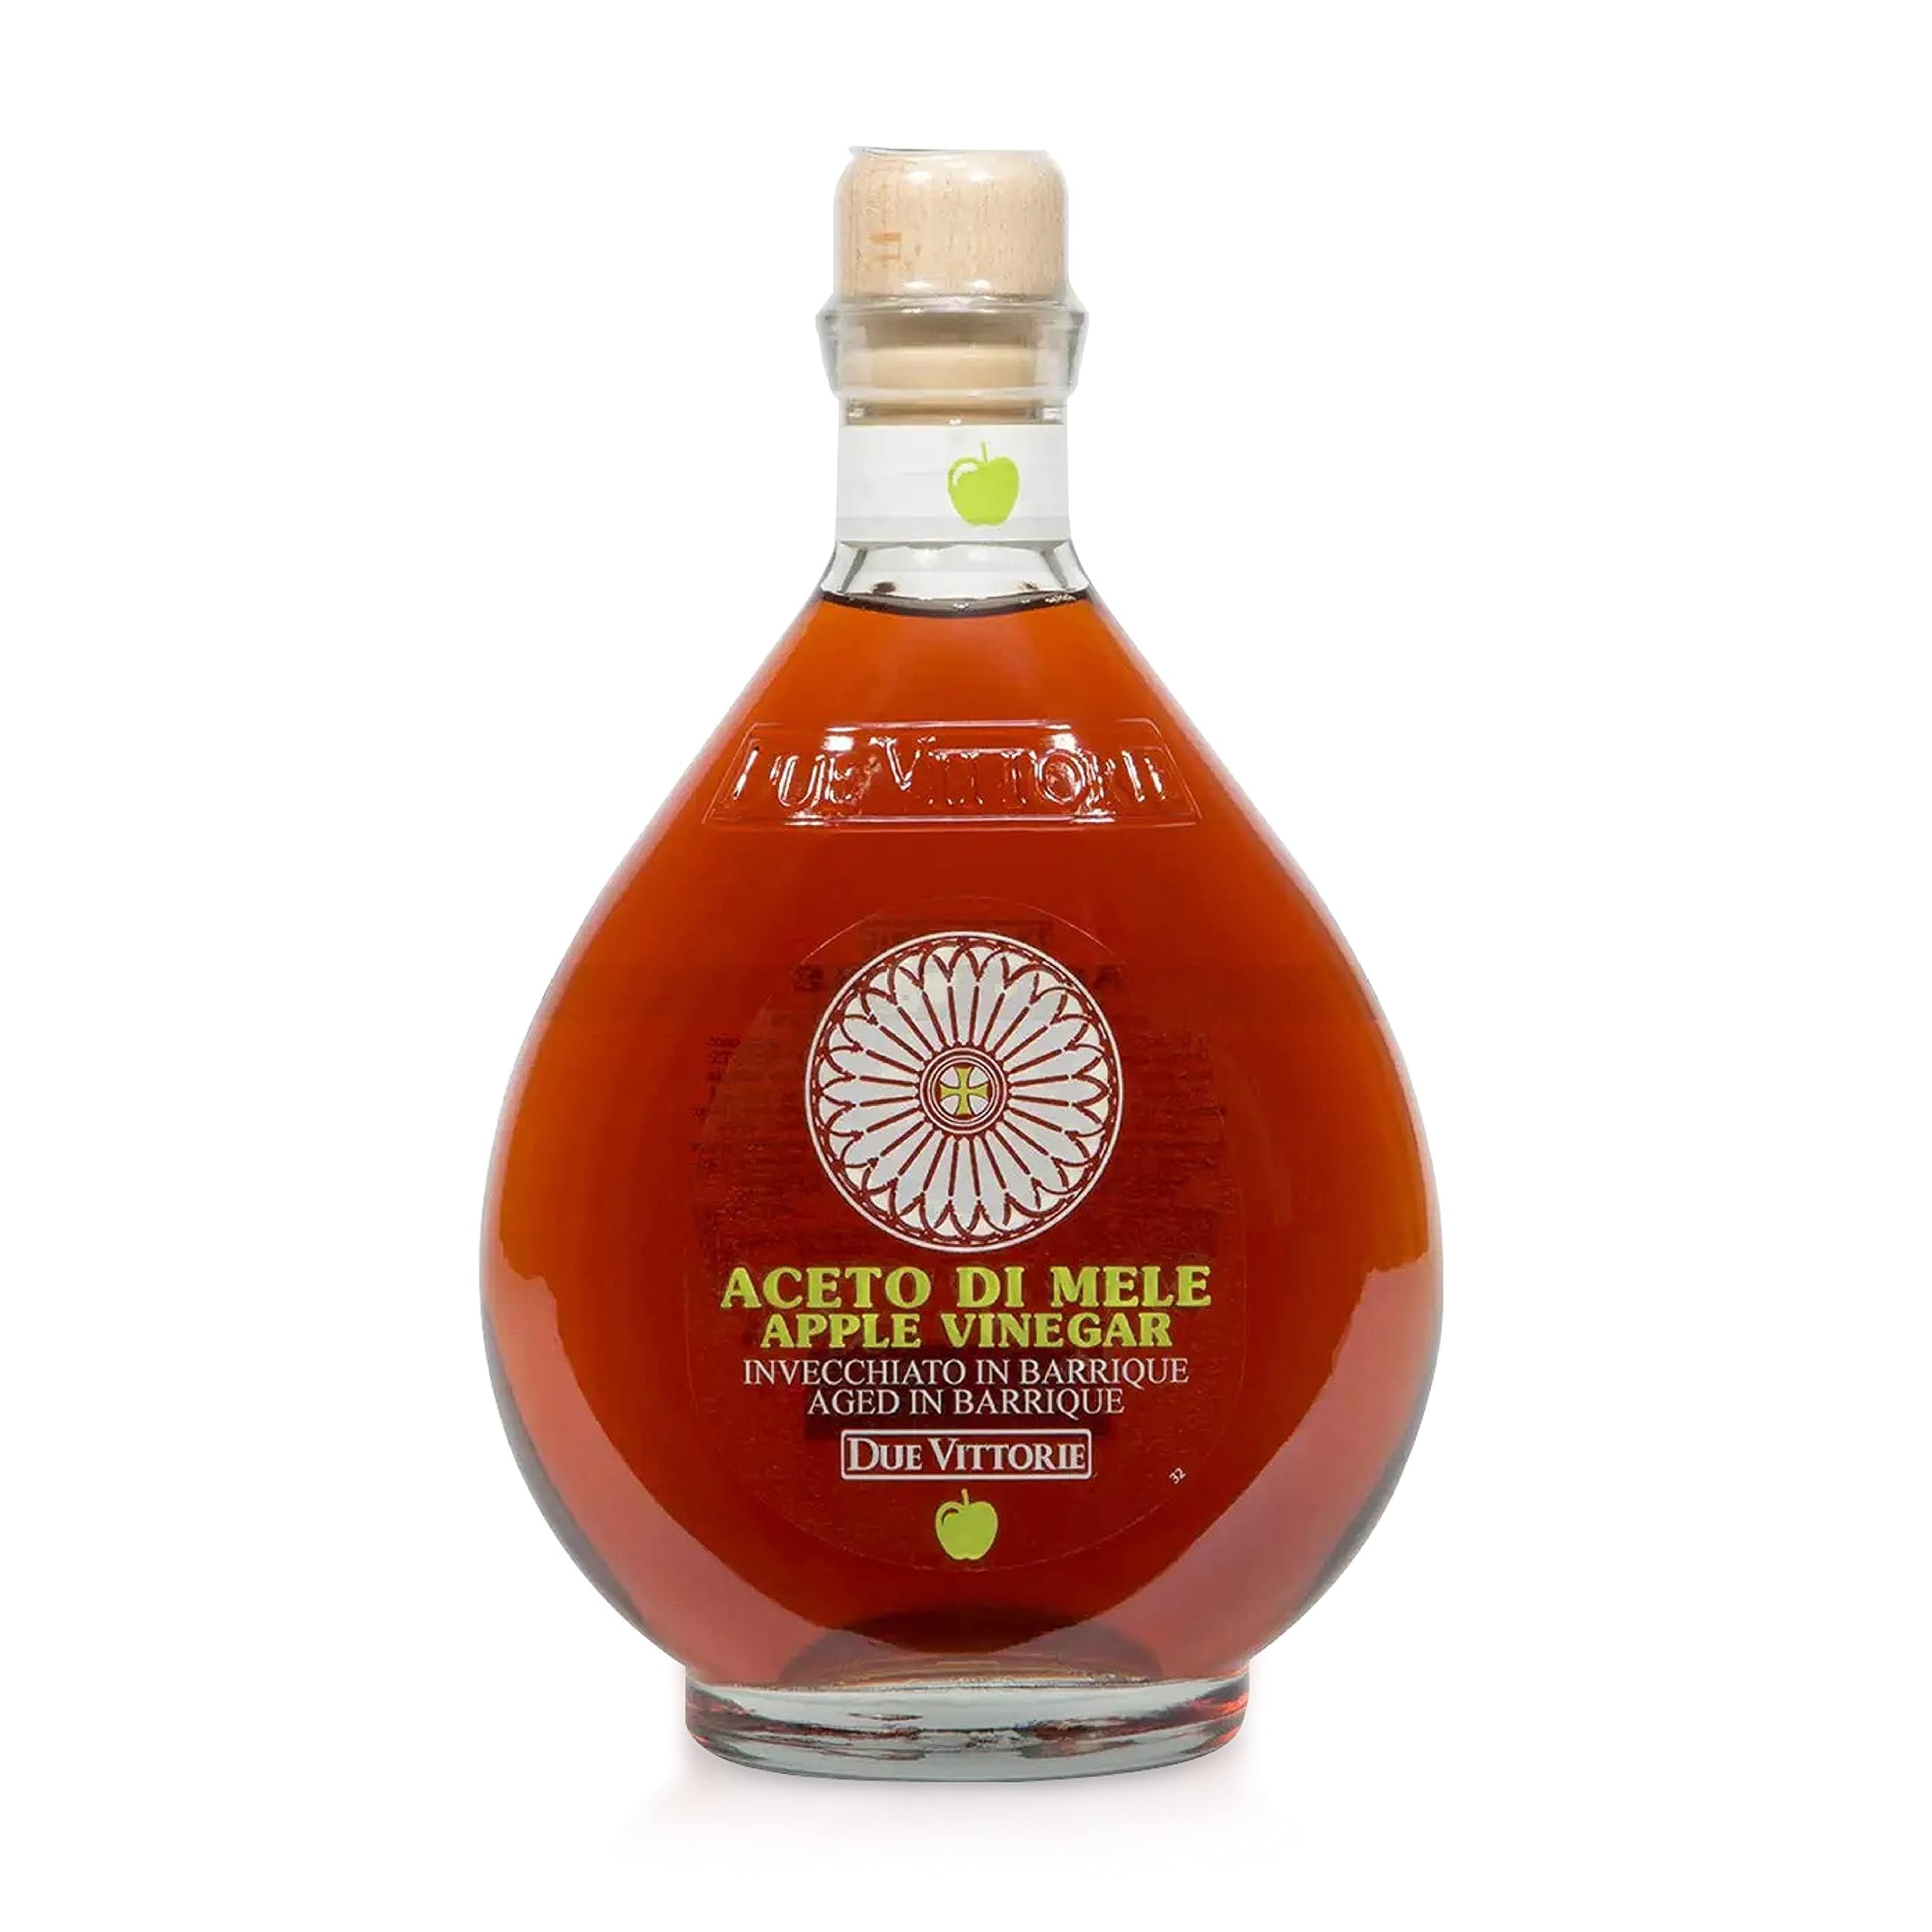
Item Name: Due Vittorie Apple Vinegar - Easy to Drink Raw Apple Cider Vinegar Aged in Barrique Wine Barrels, Gourmet Vinegar for Cooking, Imported From Italy, All Natural - 16.9 fl oz / 500ml
Bullet Point 1: Apple Cider Vinegar - Obtained by the traditional method of production of balsamic vinegar: through the slow fermentation of the best apple juice and then aged in barriques (wine barrels). This method creates a full-bodied product characterized by a strong apple scent.
Bullet Point 2: Sweet & Sour - The texture is velvety and envelops the palate, vinegar has an intense and fresh taste that does not cover but counterbalances to a pleasant sugary aftertaste.
Bullet Point 3: Versatile Condiment - It goes well with many different types of food, personalizing the dish without covering it, and releasing its characteristic flavors and aromas.
Bullet Point 4: Enhances Meals - Use on salads or tasty green boiled vegetables, it enhances the taste by giving a special touch to these simple dishes. It goes well with slightly spicy cheeses like Emmental or sweeter ones like Gruyere.
Bullet Point 5: Made in Modena, Italy - Due Vittorie is located in the heart of the province of Modena and works to create balsamic vinegar according to tradition, combining heritage and modern technology.
Bullet Point 6: About Due Vittorie - Located in the heart of the province of Modena, Due Vittorie works to create balsamic vinegar of Modena according to tradition, combining heritage and modern technology. Due Vittorie uses top-quality grapes from their own vineyards and from Emilia Romagna selections. The vinegar is matured in oak-wood barrels first and then is allowed to settle in durmast barrels in order to achieve an outstanding balance of flavors.
Bullet Point 7: Product of Italy - Due Vittorie has a passion for growing and making its products in the food valley of Italy with great care and attention to the environment, the quality of the ingredients, and the creation process. With their headquarters located in the heart of Modena, they continue to work according to tradition and closely monitor the quality of the raw materials in order to guarantee a naturally dense product.
Bullet Point 8: Modena, Italy - Modena is a small town in the Emilia-Romagna region of northern Italy. Located between two rivers, it features a subtropical climate perfect for growing grapes used in high-quality balsamic vinegar and winemaking. This region is the epitome of gourmet Italian food and condiments.
Bullet Point 9: Makes a Great Gift - Pair with other products from our line to create a thoughtful gift for holidays, anniversaries, birthdays, employee appreciation, thank you, and hosts. We recommend our Special Edition Oro Gold Balsamic Vinegar and our Traditional 12-year-old DOP Balsamic Vinegar which is always appreciated by foodies, chefs, and home cooks.
Bullet Point 10: Visit the Due Vittorie Store - View recipe suggestions and additional gourmet Italian products such as aged balsamic vinegar, aceto balsamico di modena IGP, balsamic reduction, white wine vinegar, apple vinegar, and DOP-certified balsamic vinegar gift sets.
Product Description: Due Vittorie Apple Vinegar Intense and fruity flavors blended perfectly together Sweet & Sour Our apple cider vinegar has a delicately sweet and sour flavor that is broad and harmonic with notes of wood and fruit, rich in tannins, and features hints of apple in the aroma. 100% Natural Made with just apple cider vinegar liquid and rigorously aged in barriques. We do not add any flavors, caramels, colorants, or preservatives. All-natural and gluten-free, this is a delicious and drinkable apple cider vinegar. Versatile Uses This apple vinegar cider can be used in multiple ways. Use it as a vinaigrette for salads or salmon, shellfish, or use apple cider vinegar for cooking and to dress up grilled and steamed veggies, or try adding it to sandwiches! Kitchen Staple Apple cider vinegar is known for its bright and tangy flavor, making it a staple in all kitchens. Apple vinegar adds a delicious acidic and tart bite to any meal. We’ve packaged the apple cider vinegar in a glass bottle, creating a staple ingredient for every home kitchen. ACV shines when paired with your favorite salad, steamed vegetables, fish, white meat, grilled vegetables, and spicy or sweet cheeses.
Value: 16.9
Unit: Fl Oz

Price: 12.99